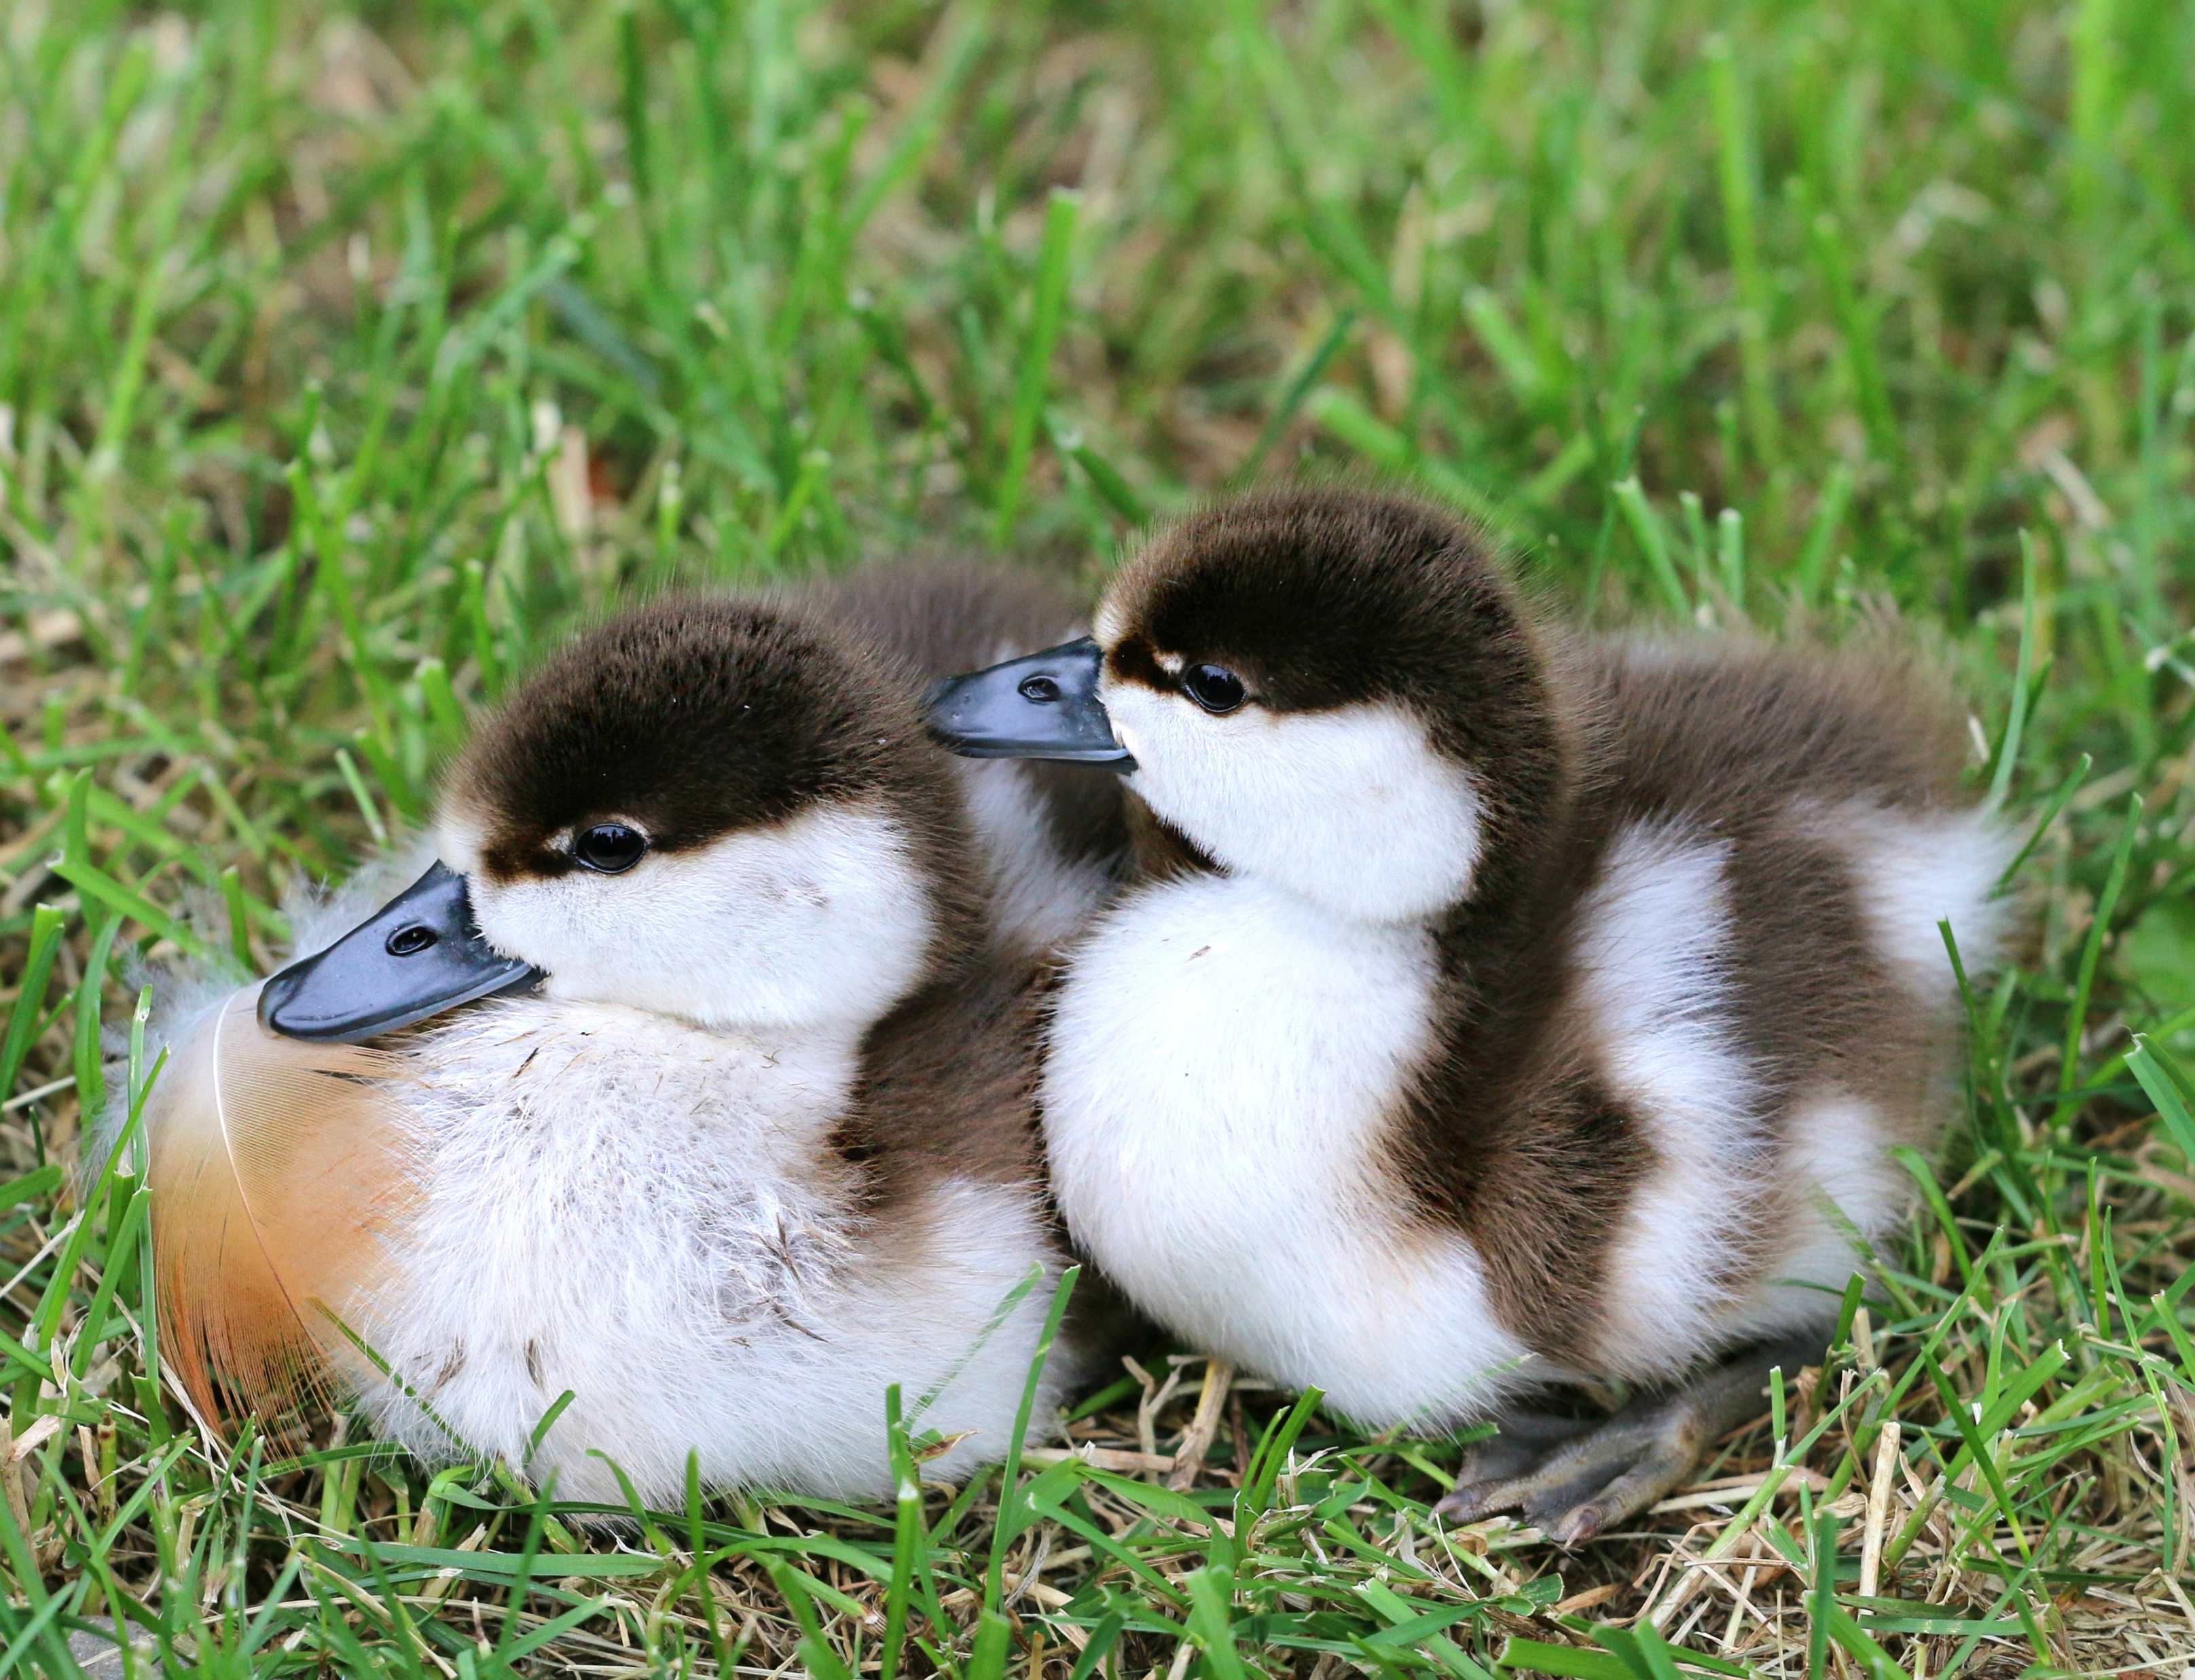
grass, bird, wildlife, beak, fauna, poultry, birds, kids, duck, little, vertebrate, waterfowl, water bird, brothers, ducklings, sisters, nicely, ducks geese and swans